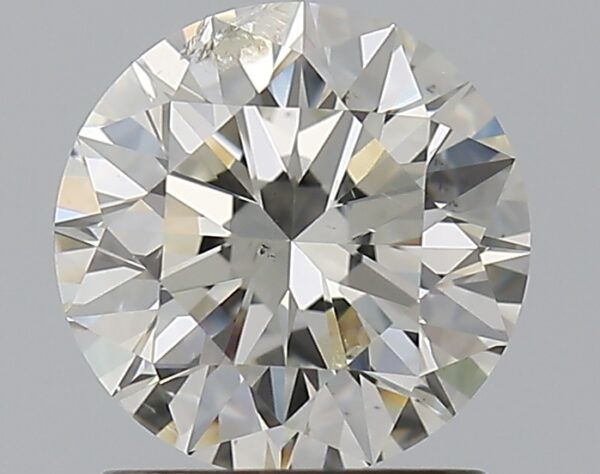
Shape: round
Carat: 1.21
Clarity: SI2
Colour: H
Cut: EX
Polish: EX
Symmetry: EX
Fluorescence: N
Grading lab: IGI
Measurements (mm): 6.82 x 6.79 x 4.23